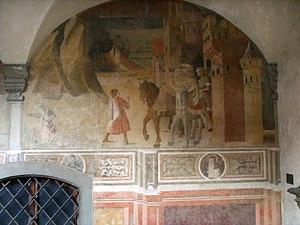
Le Chiostro degli Aranci est le cloître de la Badia Fiorentina de Florence.
Giovanni di Consalvo, également connu comme le « Maître du Chiostro degli Aranci », est un peintre portugais qui fut actif à Florence entre 1436 et 1439.